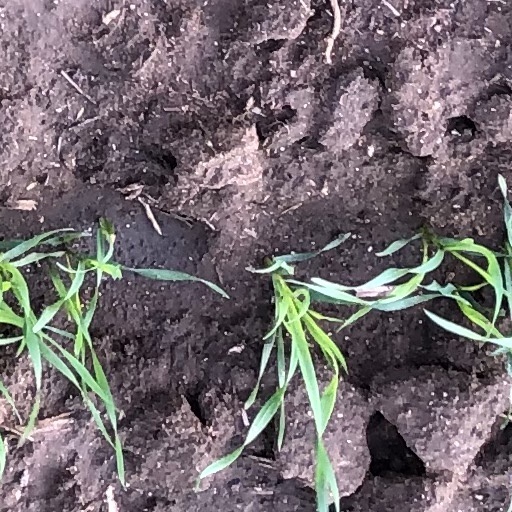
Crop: wheat